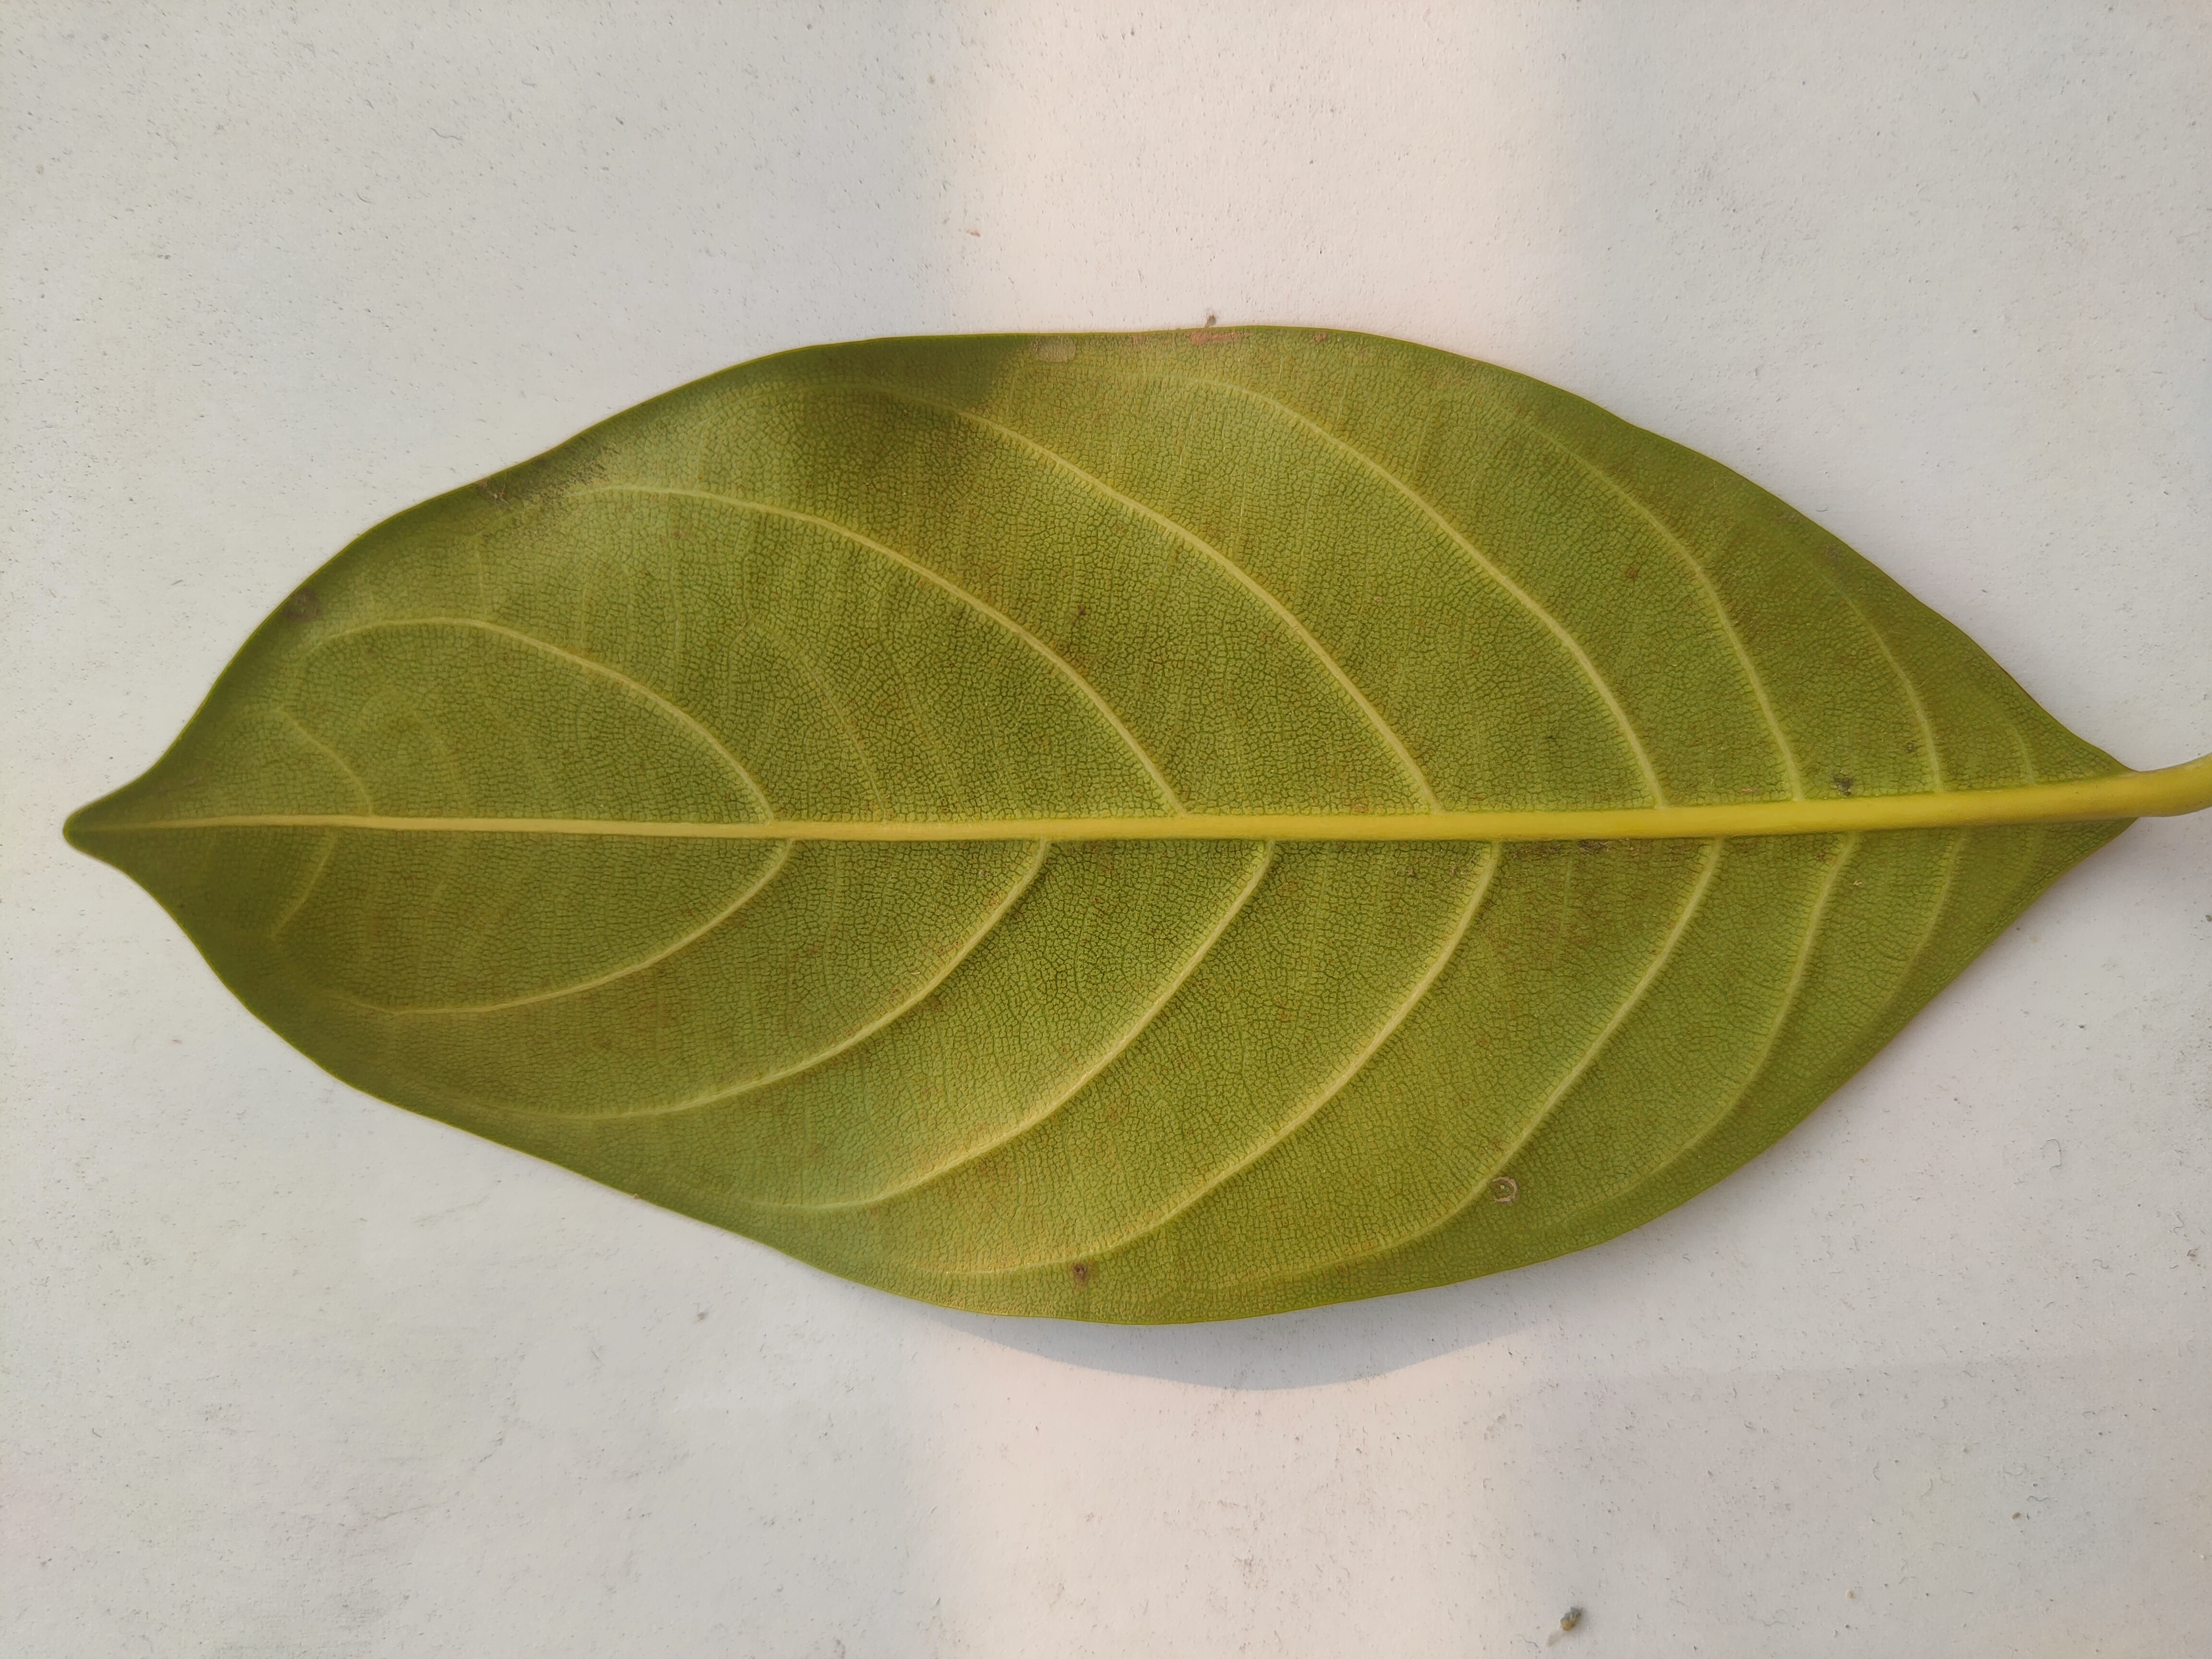
Leaf variety: Jackfruit